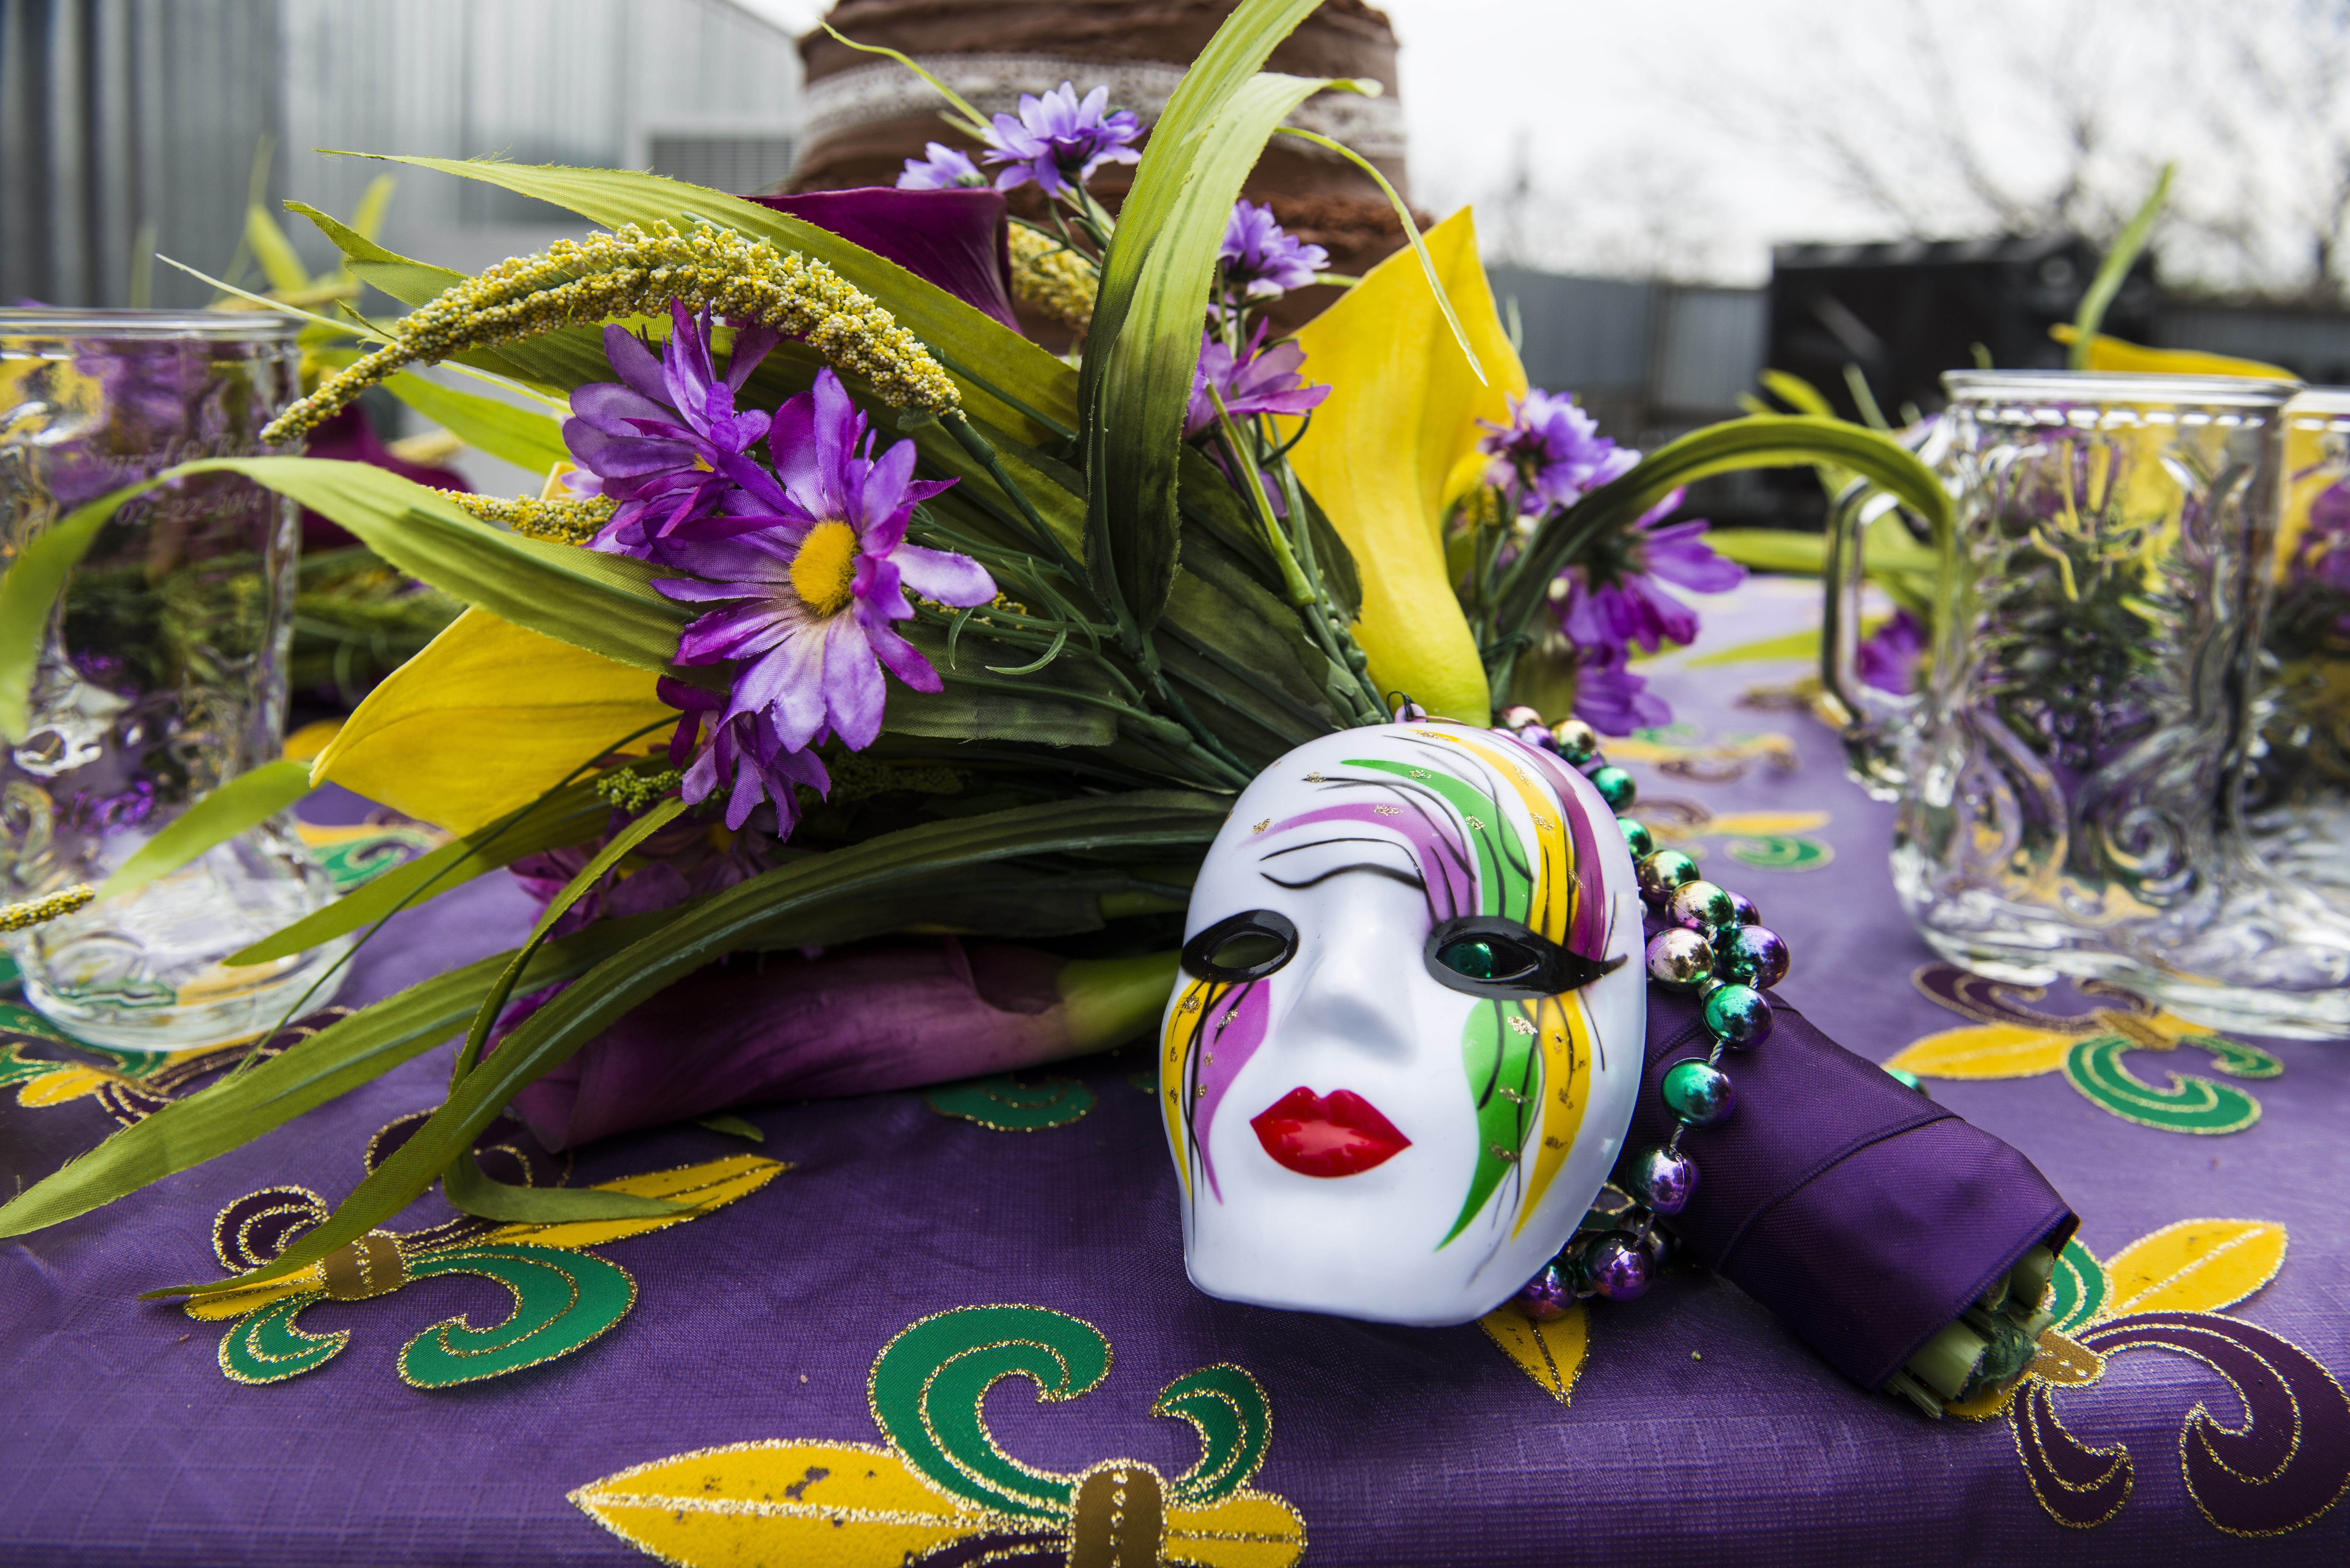
flower, purple, celebration, decoration, colorful, toy, festive, celebrate, art, mask, fun, party, tradition, floristry, mardi gras